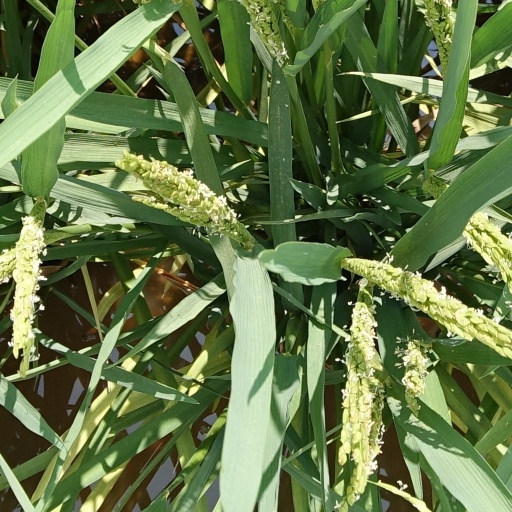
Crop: rice